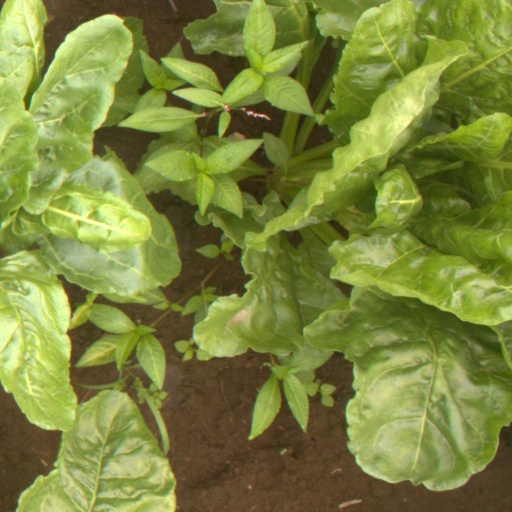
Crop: sugar beet